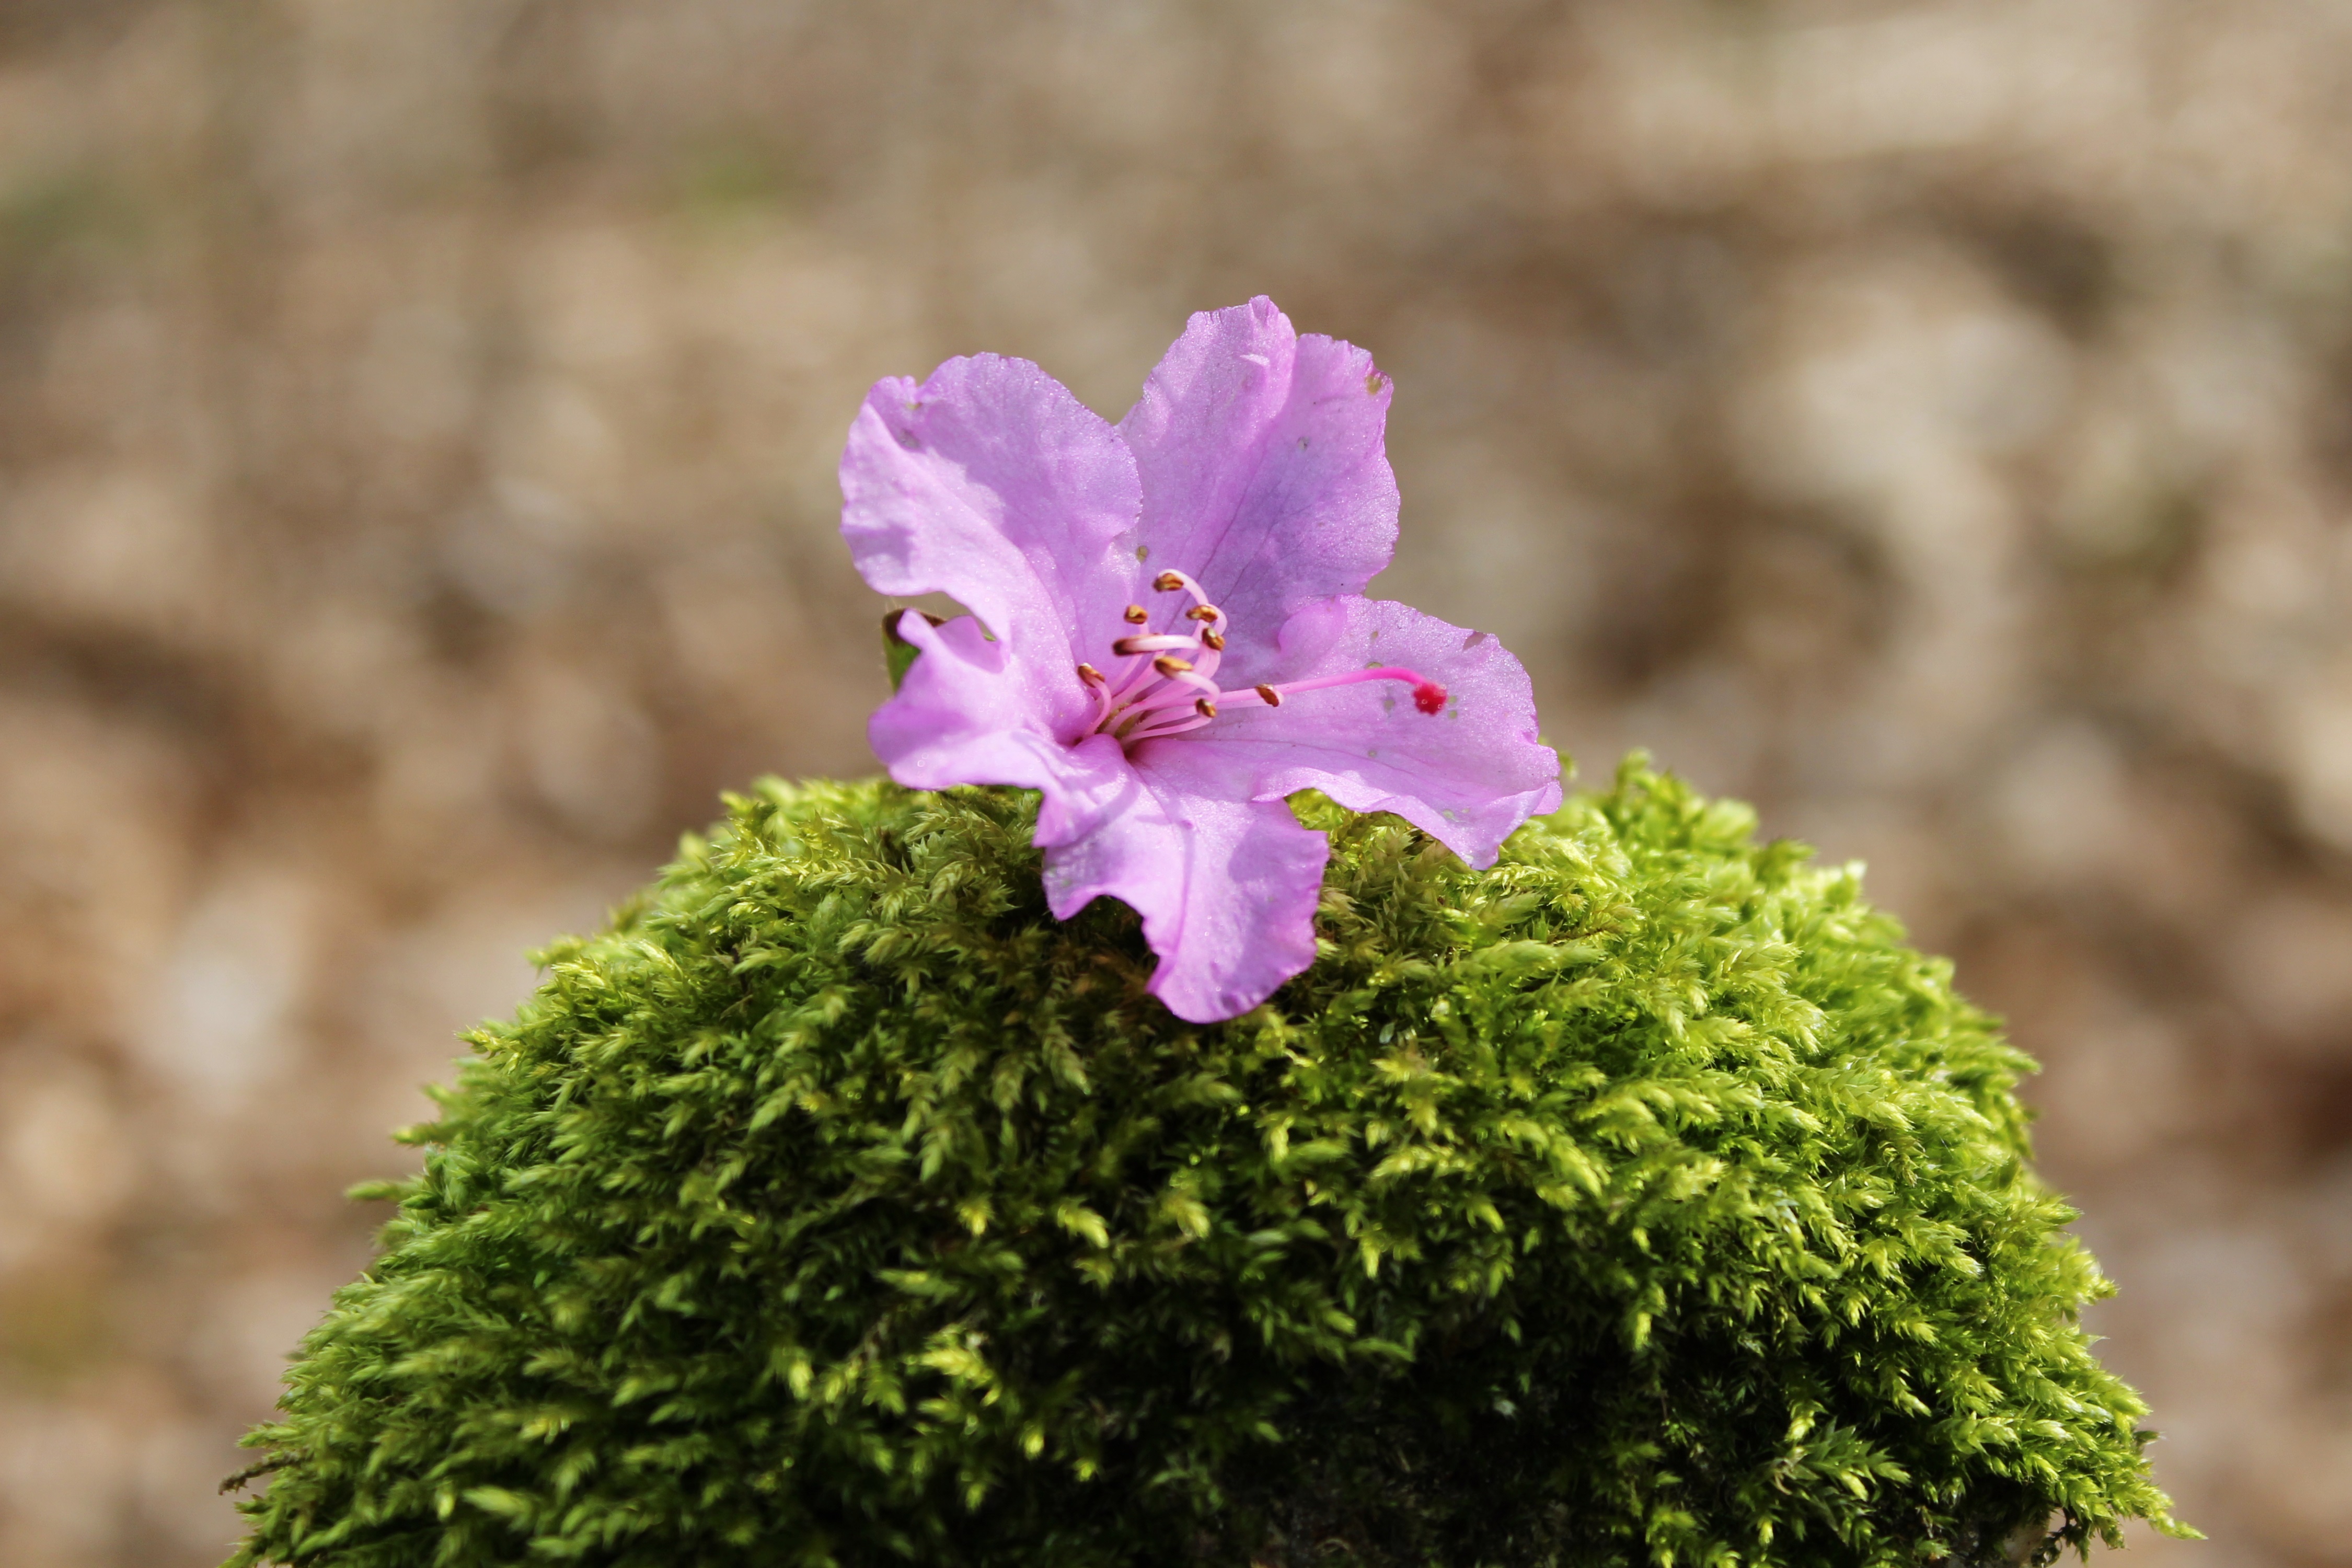
nature, blossom, plant, leaf, flower, purple, bloom, moss, floral, decoration, pile, spring, green, botany, garden, pink, close, flora, deco, shrub, purple flower, azalea, macro photography, flowering plant, woody plant, land plant